Atsuko Maeda

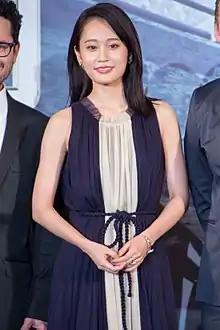
Maeda in 2016

In 2007, Maeda played a supporting role in the film "Ashita no Watashi no Tsukurikata", which was her debut as an actress. She starred in the 2011 film "Moshidora" and appeared in Nobuhiro Yamashita's 2012 film "Kueki Ressha". She also starred in Hideo Nakata's 2013 horror film "The Complex". It was announced that she would co-star with Tony Leung Chiu-wai in Kiyoshi Kurosawa's film "1905".